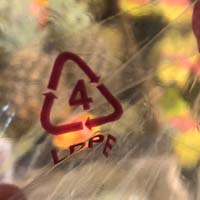
Plastic recycling code class: 4_low_density_polyethylene_PE-LD